2022 24 Hours of Daytona

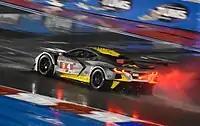
Corvette Racing moved to the new GTD Pro class with a de-tuned version of their Chevrolet Corvette C8.R.

After the demise of GTLM, Corvette Racing and BMW Team RLL moved to the GTD Pro class. The former de-tuned their designed-for-GTLM Chevrolet Corvette C8.R to GT3 specification, whilst the latter entered the class with the brand-new BMW M4 GT3. Both organizations have one full-season team and one extra car for Endurance races.